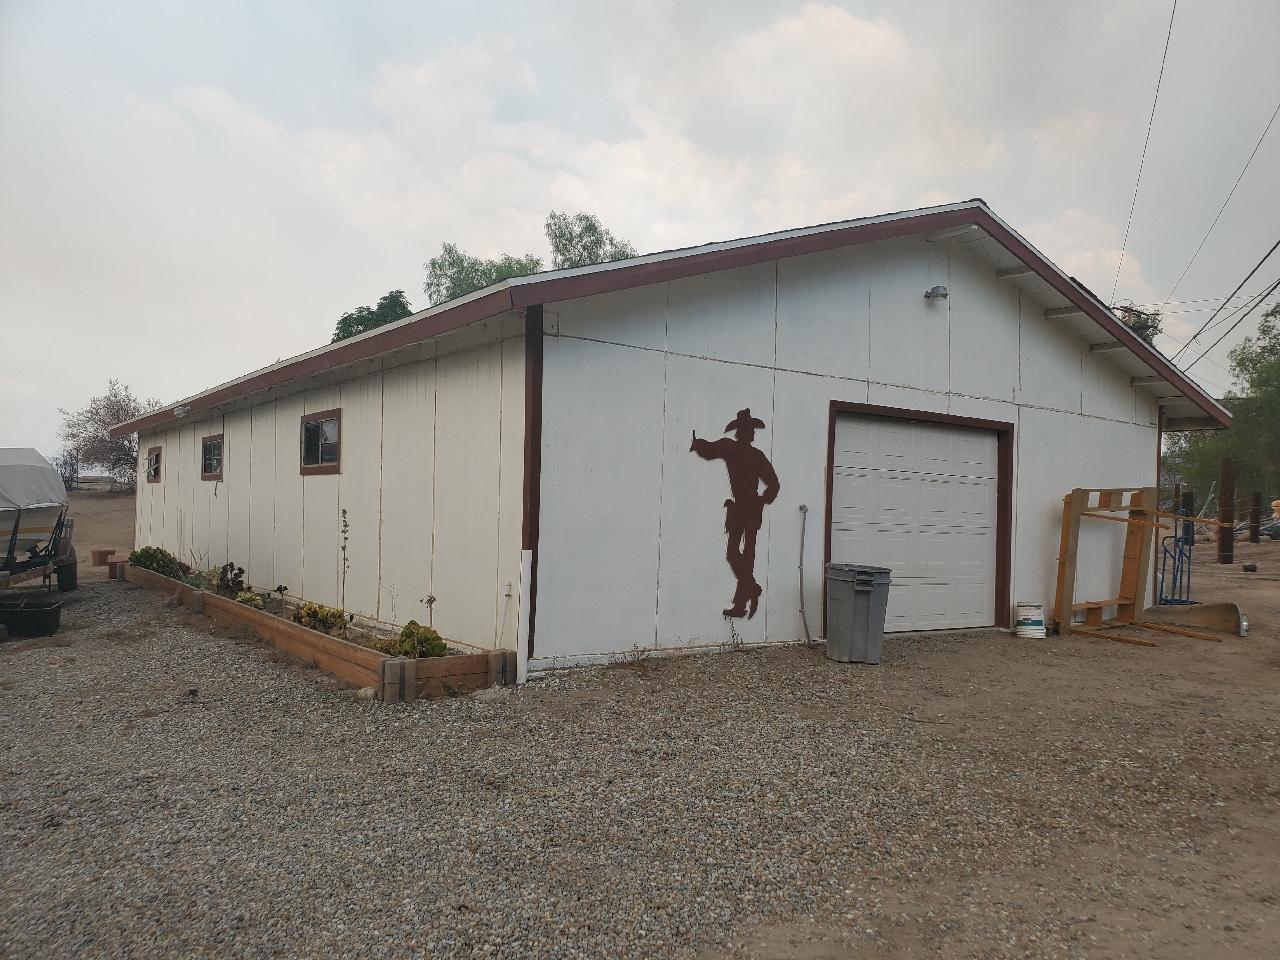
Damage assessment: no_damage